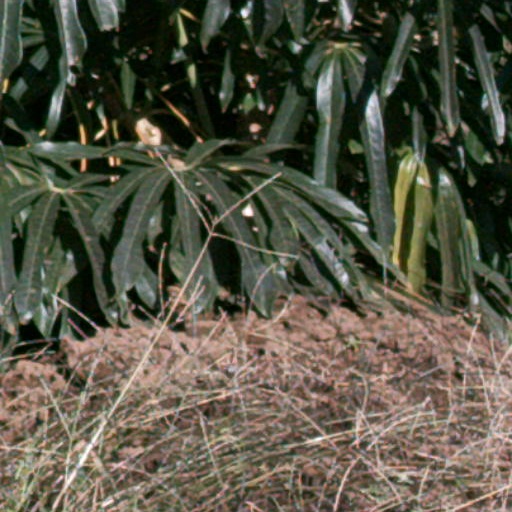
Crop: cassava